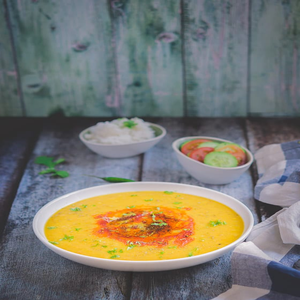
Dish: dal